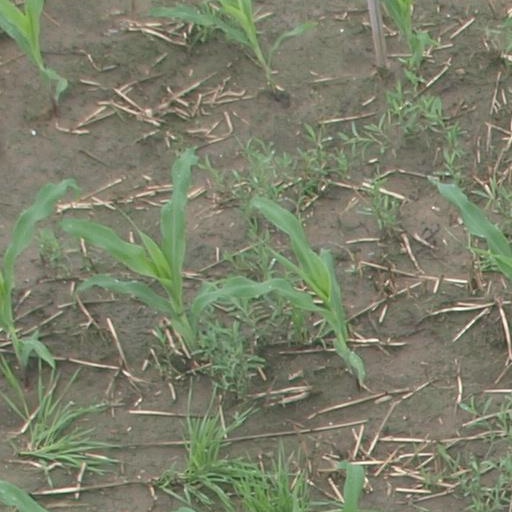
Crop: maize; corn